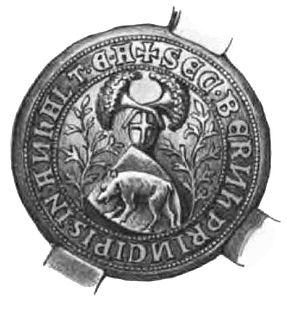
Bernard ou Bernhard IV est un prince de la maison d'Ascanie mort le 28 juin 1354. Il règne sur la principauté d'Anhalt-Bernbourg de 1348 à sa mort.